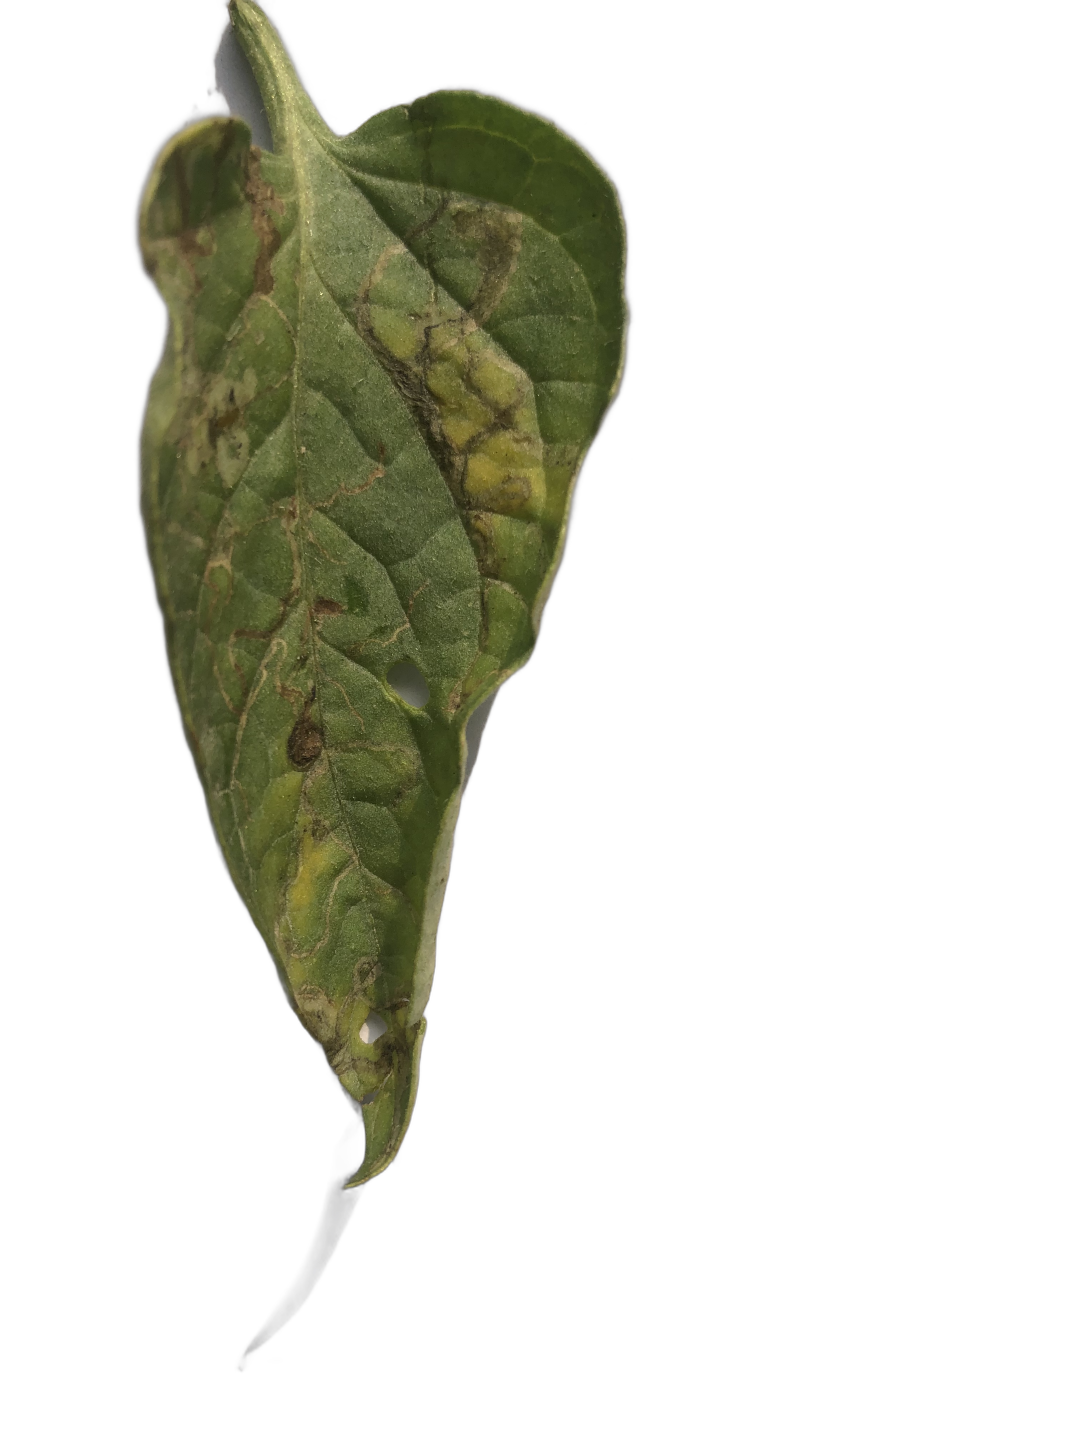
Crop: Tomato
Label: Spot